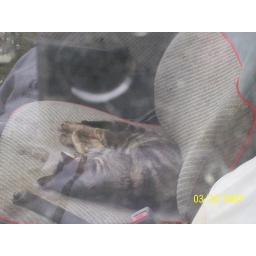
This cat like to sleep in one of the cars in the driveway.